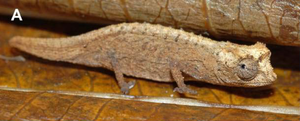
Brookesia tristis est une espèce de sauriens de la famille des Chamaeleonidae.